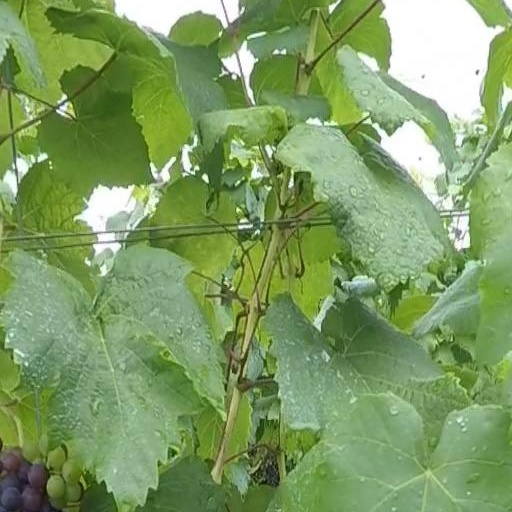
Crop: grape